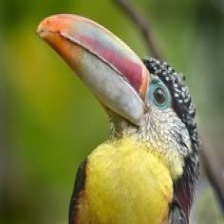
Species: CURL CRESTED ARACURI
Scientific name: PTEROGLOSSUS BEAUHARNAESII
ImageNet parent category: toucan